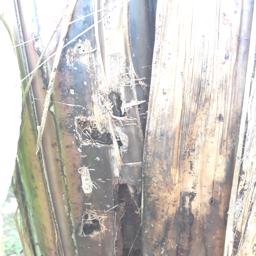
Label: PSEUDOSTEM WEEVIL